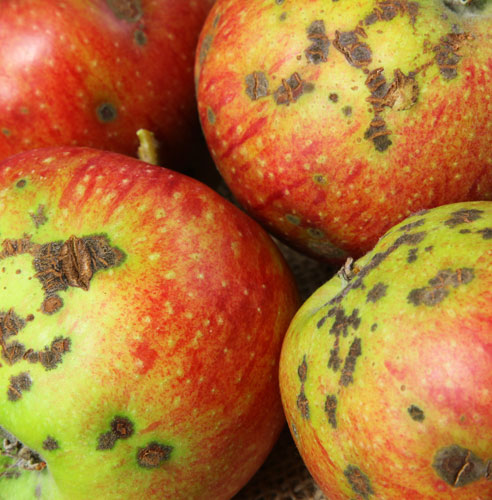
Plant: Apple
Disease: apple scab